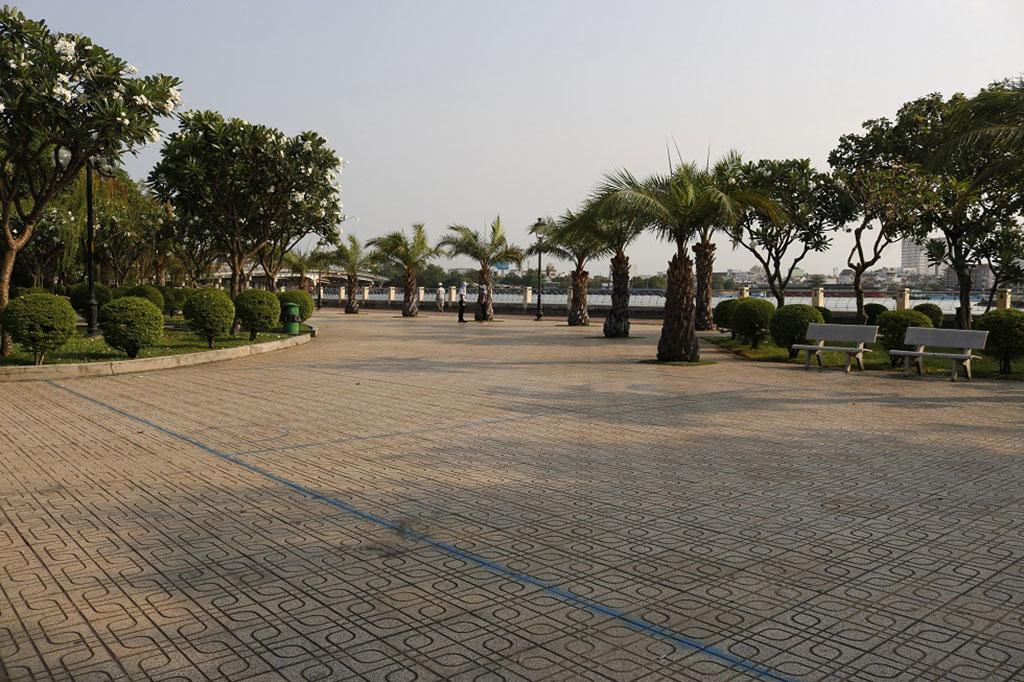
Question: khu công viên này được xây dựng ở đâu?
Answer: ở ven một con sông